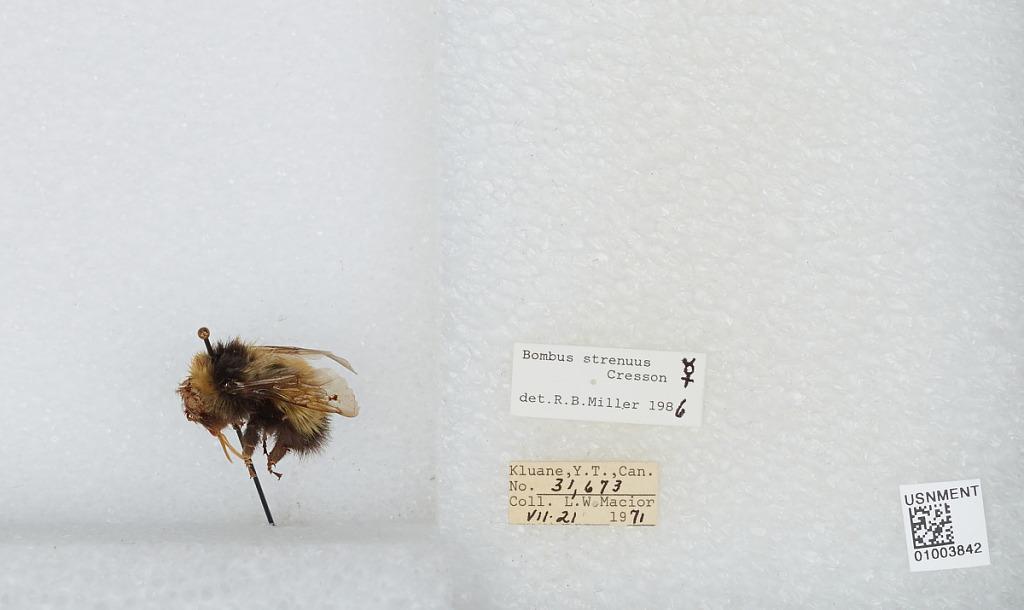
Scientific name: Bombus (Alpinobombus) neoboreus Sladen
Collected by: L. Macior
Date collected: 1971-7-21
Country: Canada
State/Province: Yukon Territory
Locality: Kluane
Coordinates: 60.75, -139.5
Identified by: Miller, R. B.